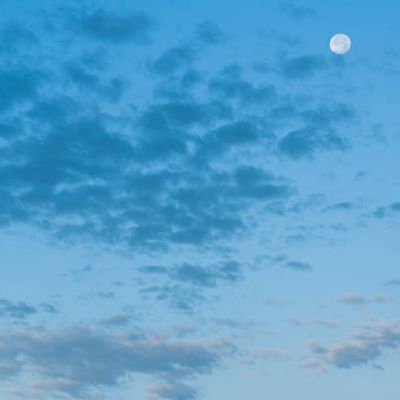
Cloud type: Cirrocumulus (Cc)